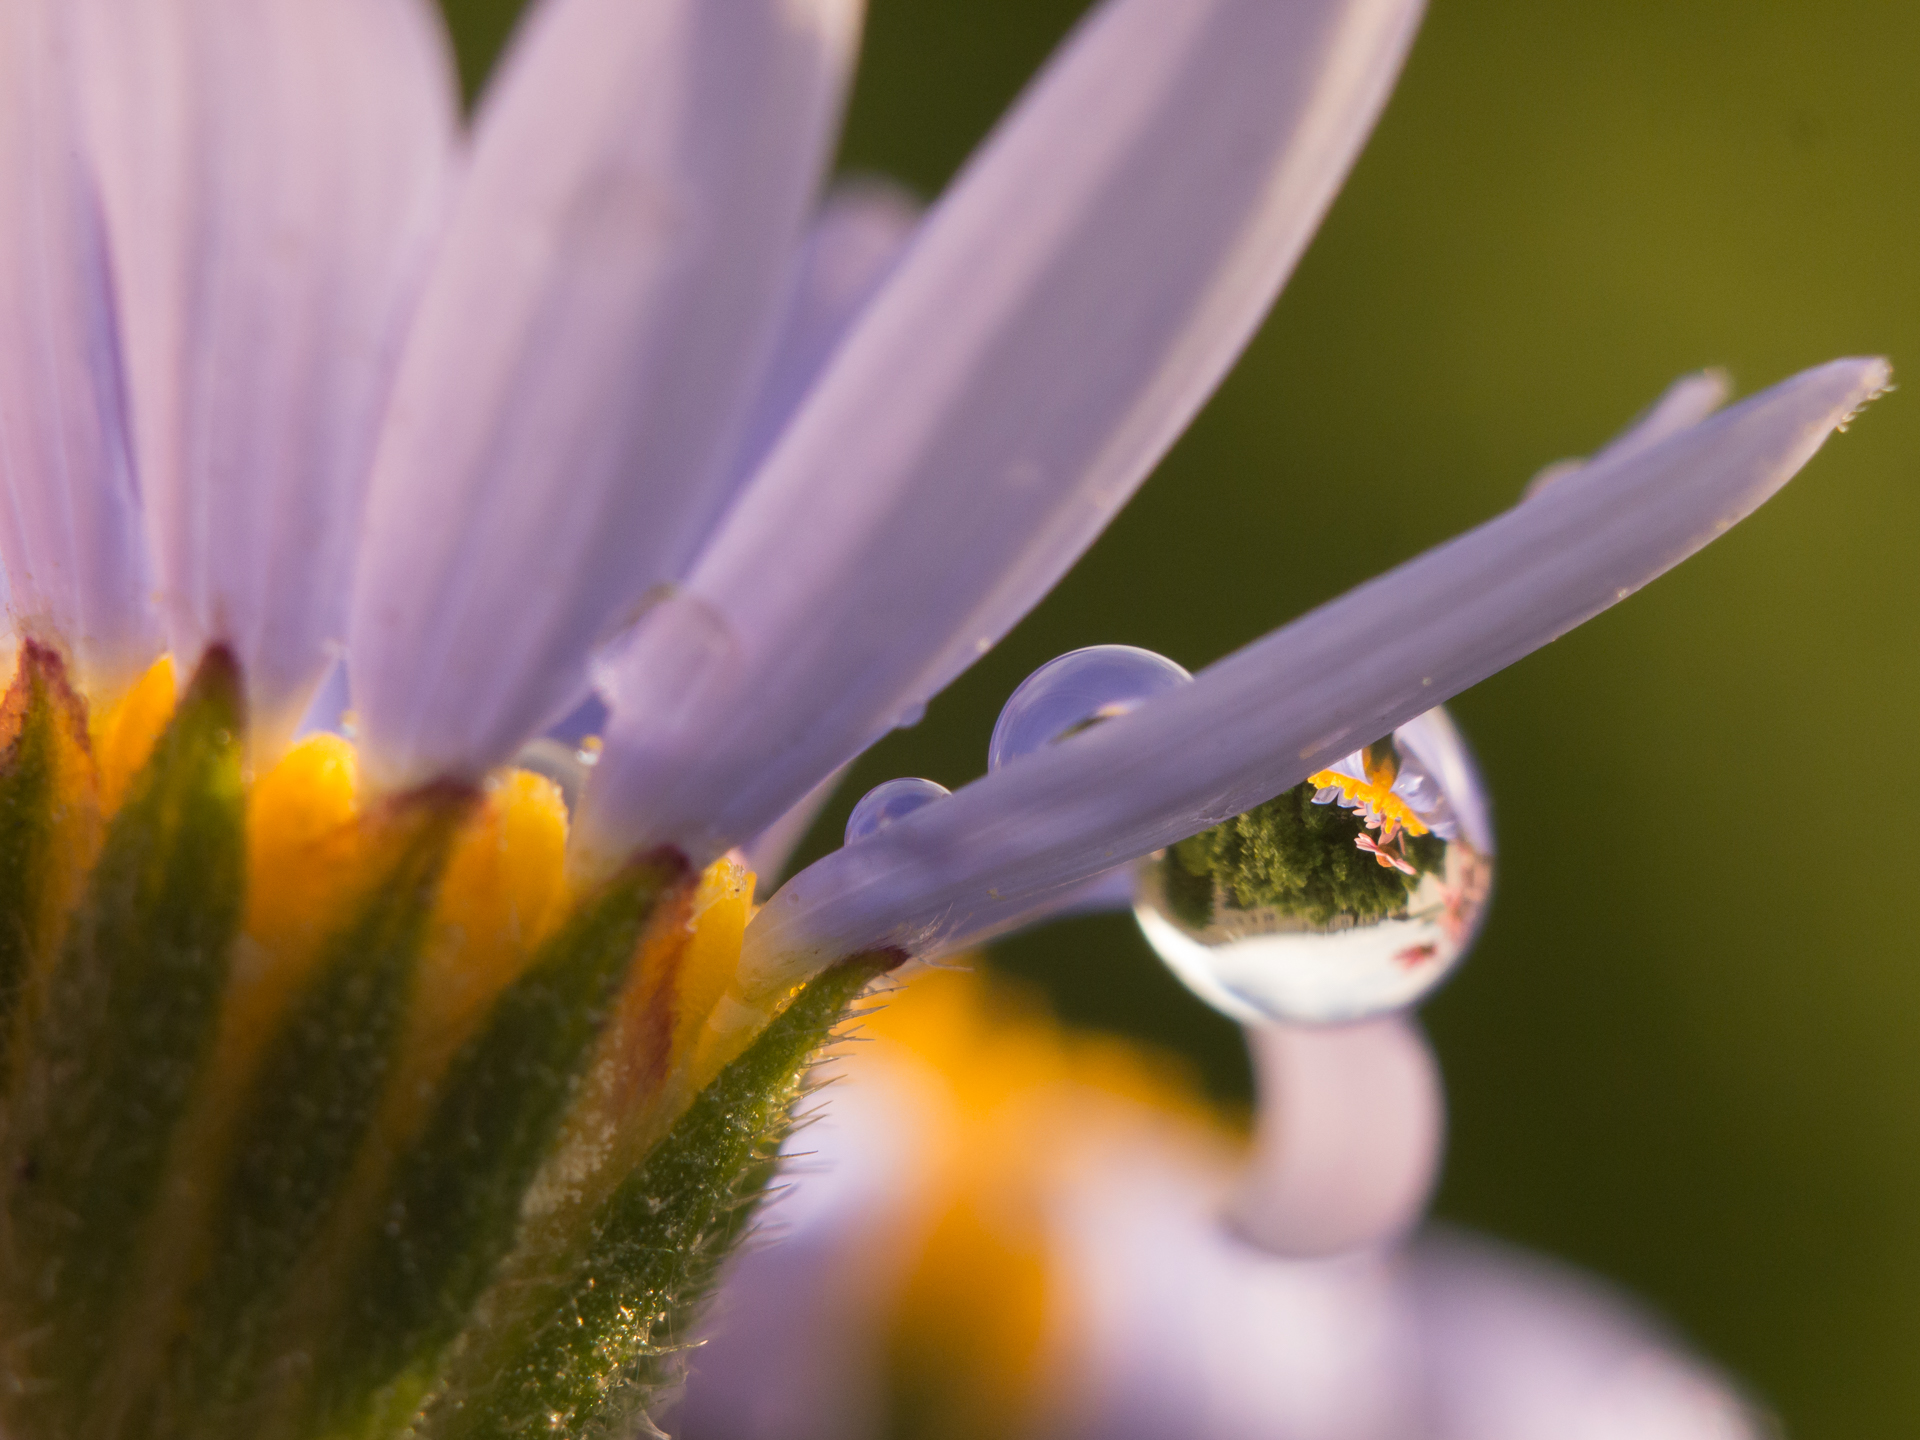
water, nature, blossom, plant, photography, leaf, flower, petal, pollen, spring, green, herb, macro, botany, yellow, flora, wildflower, close up, 2015, drops, makro, crocus, blume, pflanze, bud, panasoniclumixg5, flektogon, fr hling, macro photography, bl te, flowering plant, plant stem, land plant